Robert S. P. Beekes

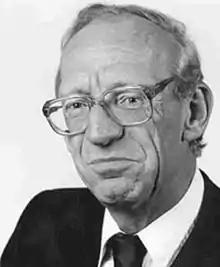

Robert Stephen Paul Beekes (2 September 1937 – 21 September 2017) was a Dutch linguist who was emeritus professor of Comparative Indo-European Linguistics at Leiden University and an author of many monographs on the Proto-Indo-European language.